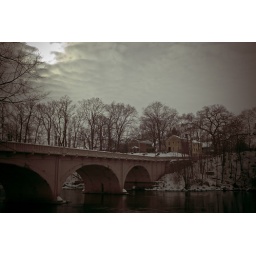
The Main St. bridge over the St. Joseph river in Niles.